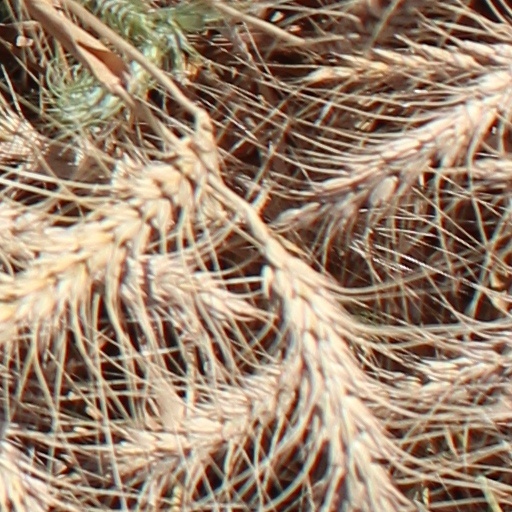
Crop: wheat